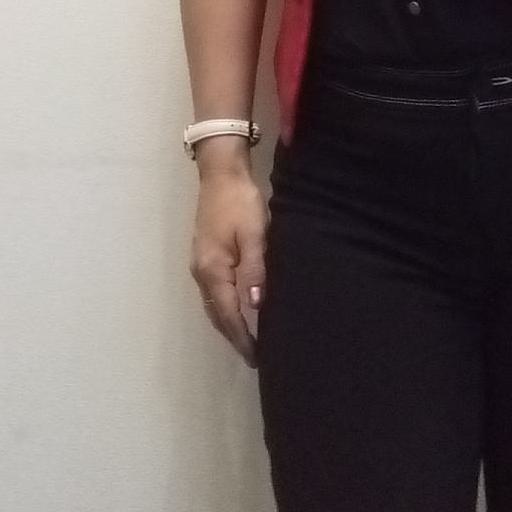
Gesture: no_gesture